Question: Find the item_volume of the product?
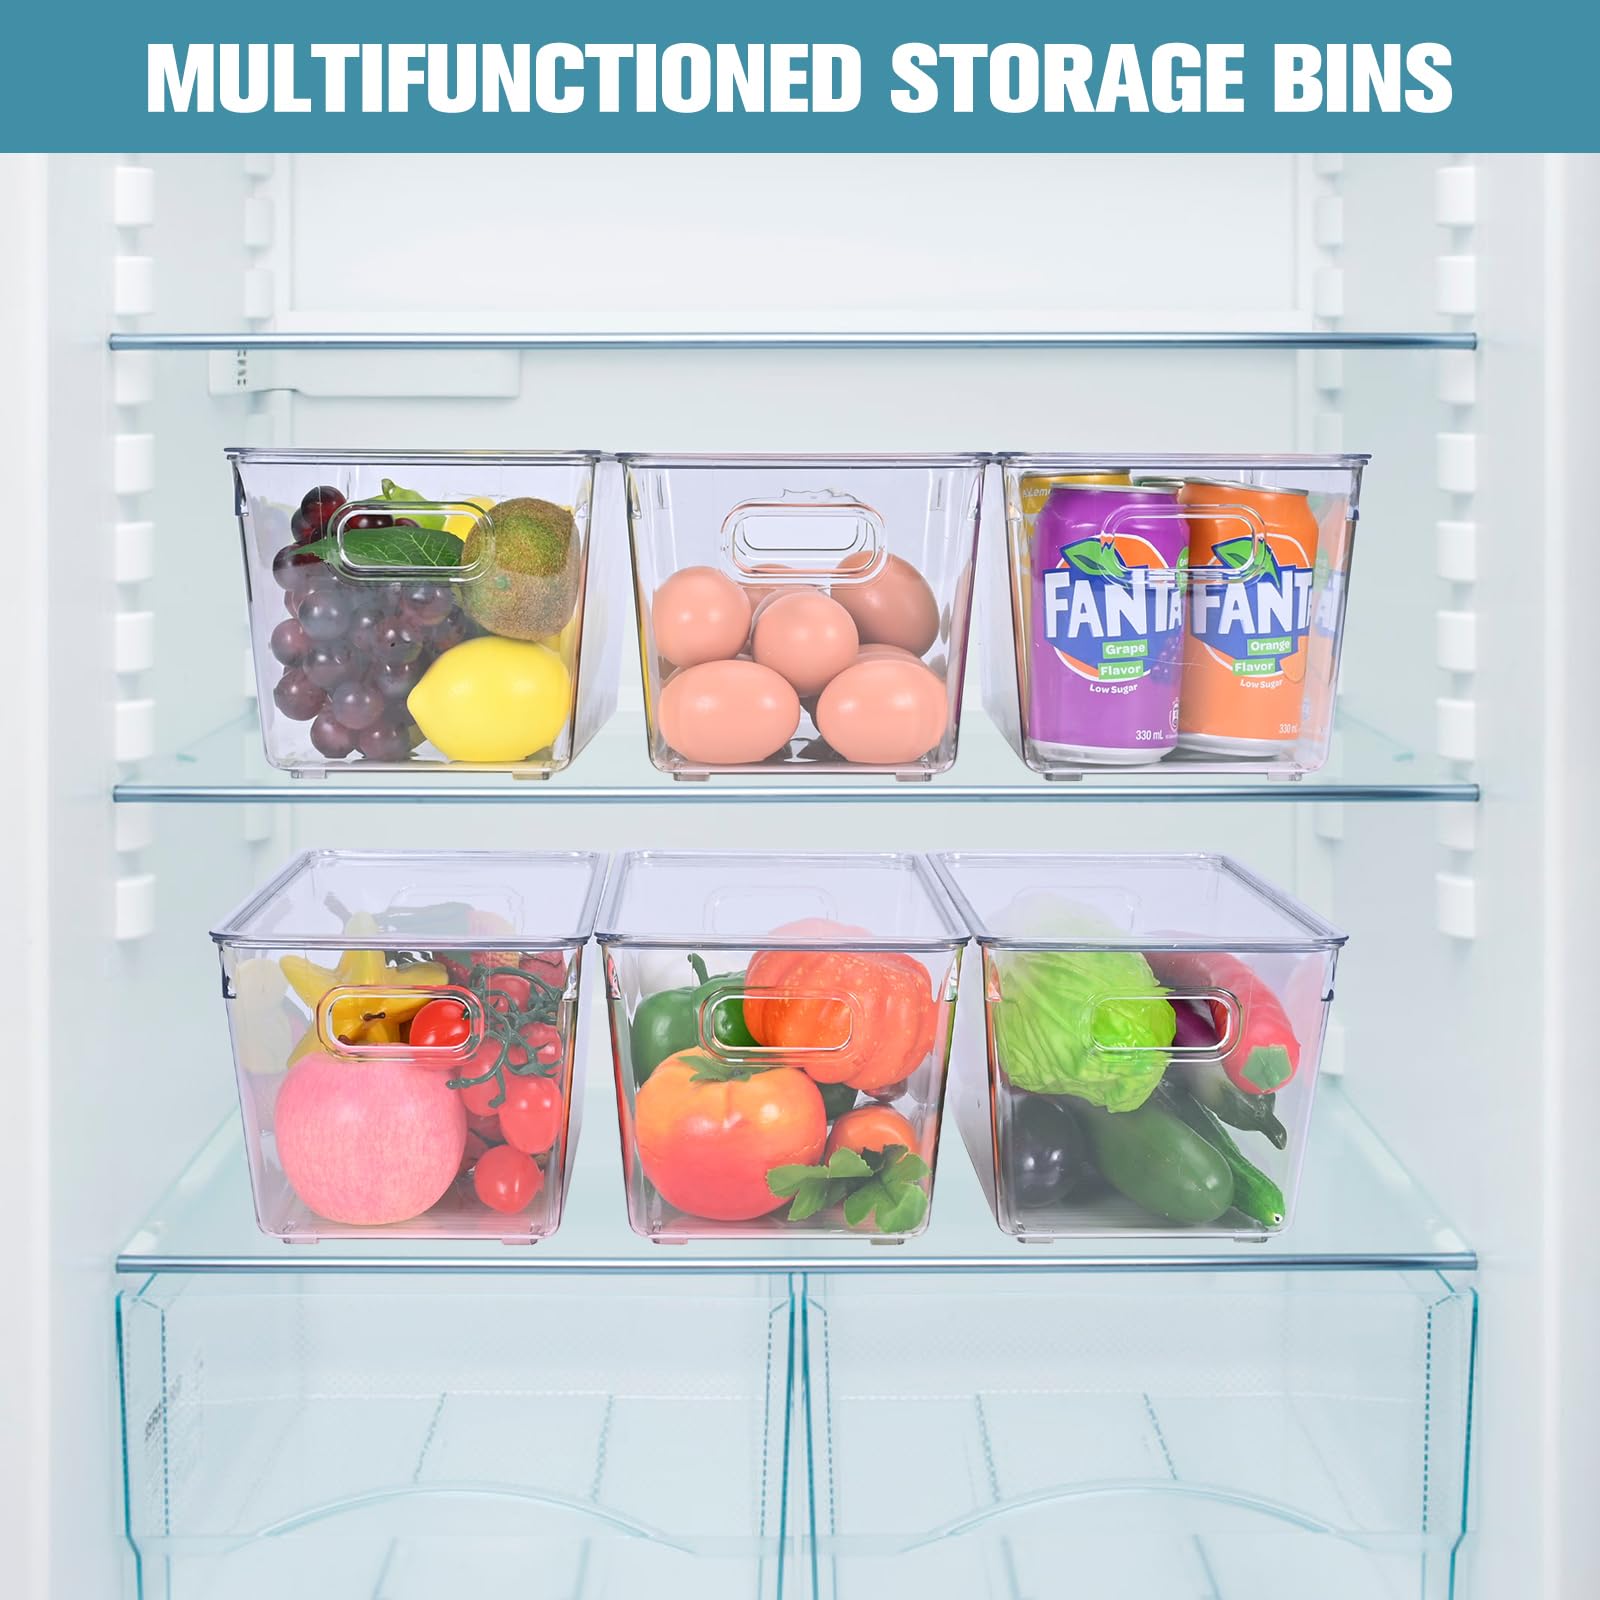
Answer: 330.0 millilitre